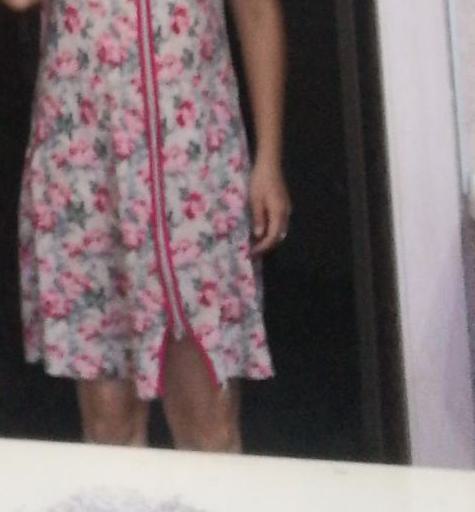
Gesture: no_gesture